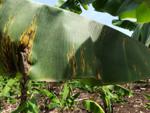
Label: segatoka